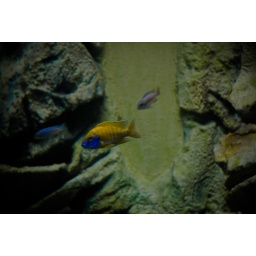
The glass was clear enough to get photos that look like you are under water.